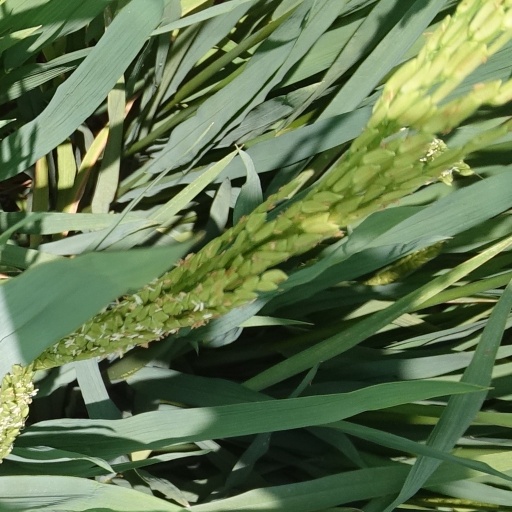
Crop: rice